Aurora programme

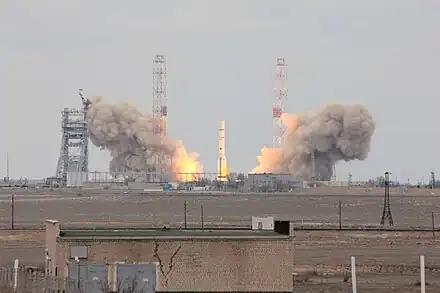
ExoMars launches in 2016

ESA described some Aurora programme missions as "Flagship" missions. The first Flagship mission was ExoMars, a dual robotic mission to Mars made in cooperation with the Russian Federal Space Agency (Roskosmos). It involved a Mars orbiter (ExoMars Trace Gas Orbiter), a technology demonstrator descent module ("Schiaparelli" lander), and the "Rosalind Franklin" rover.